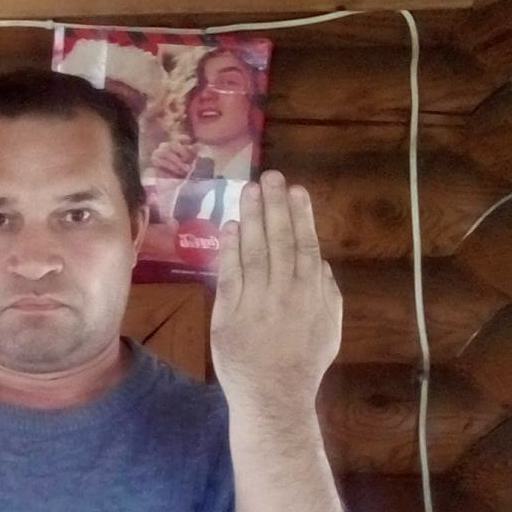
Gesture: stop_inverted